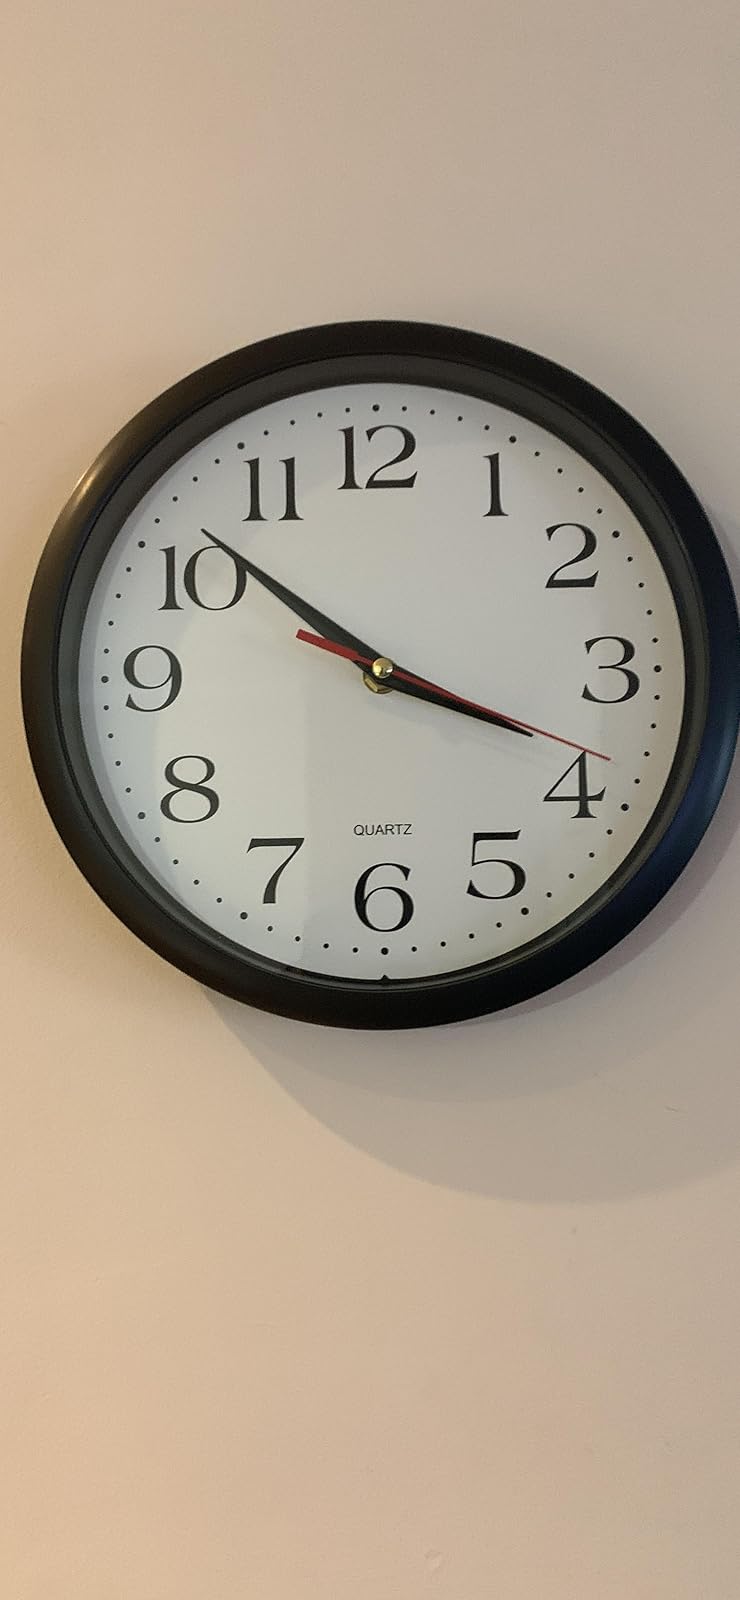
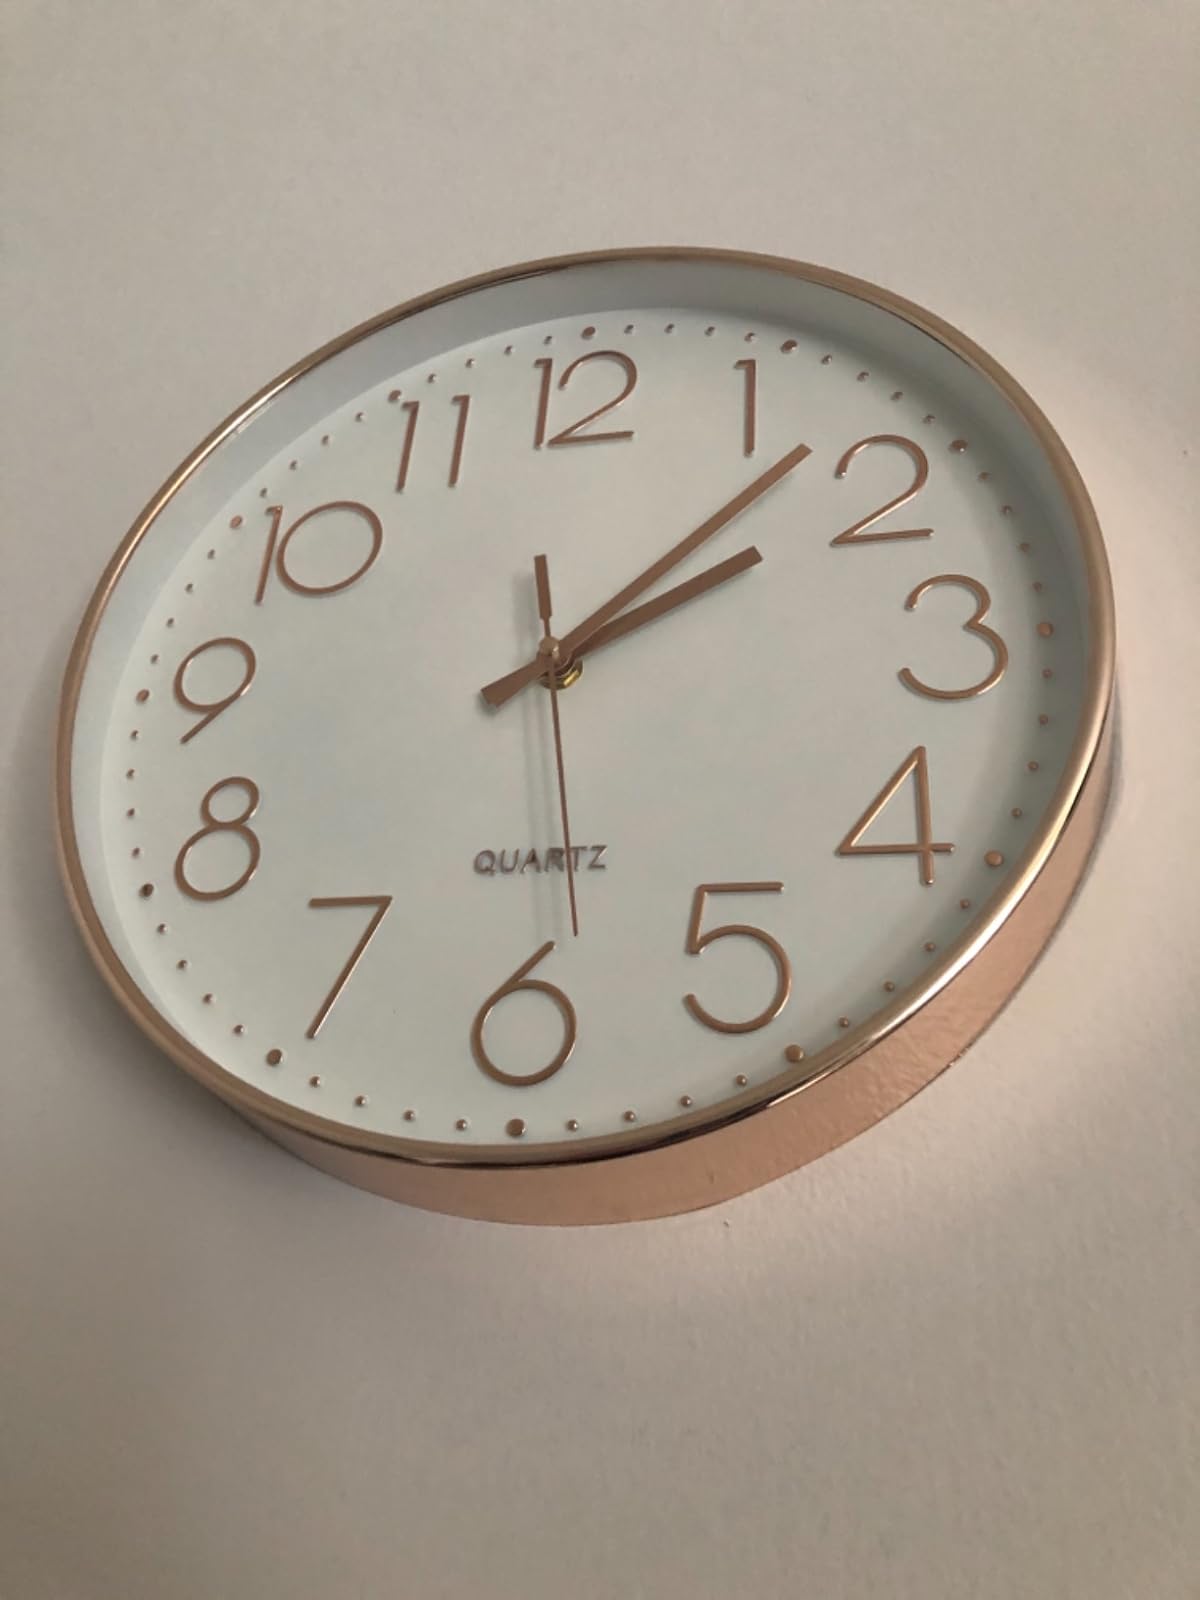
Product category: clock
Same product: no